Mirasole Abbey

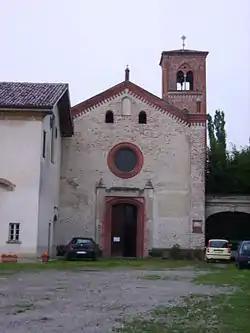
Mirasole Abbey church

Mirasole Abbey is a monastery in the "comune" of Opera near Milan, Lombardy, Northern Italy. The monastery was initially founded by the Humiliati in the 13th century. The buildings have had diverse uses over the centuries. Since 2013, houses a community of the Premonstratensians.